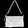
Label: Bag